Desmarest's hutia

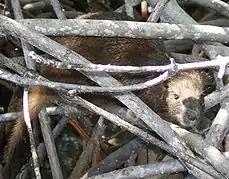
Desmarest's hutia shelters in thick mangroves

The Desmarest's hutia is found only in Cuba, but is widespread throughout its range. They are found on the main island, Isla de la Juventud, the Sabana archipelago, the Doce Laqunas archipelago and many of the other islands and cays of the Cuban archipelago. An extinct subspecies, "C. p. lewisi", formerly lived in the Cayman Islands before it was wiped out shortly after European colonization. This subspecies may have been the subject of a report by Francis Drake when he visited the islands, in which he spoke of "little beast-like cats" and "coneys" throughout the area.